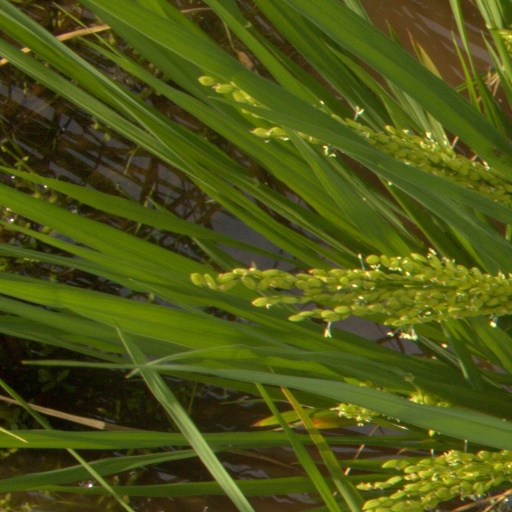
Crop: rice